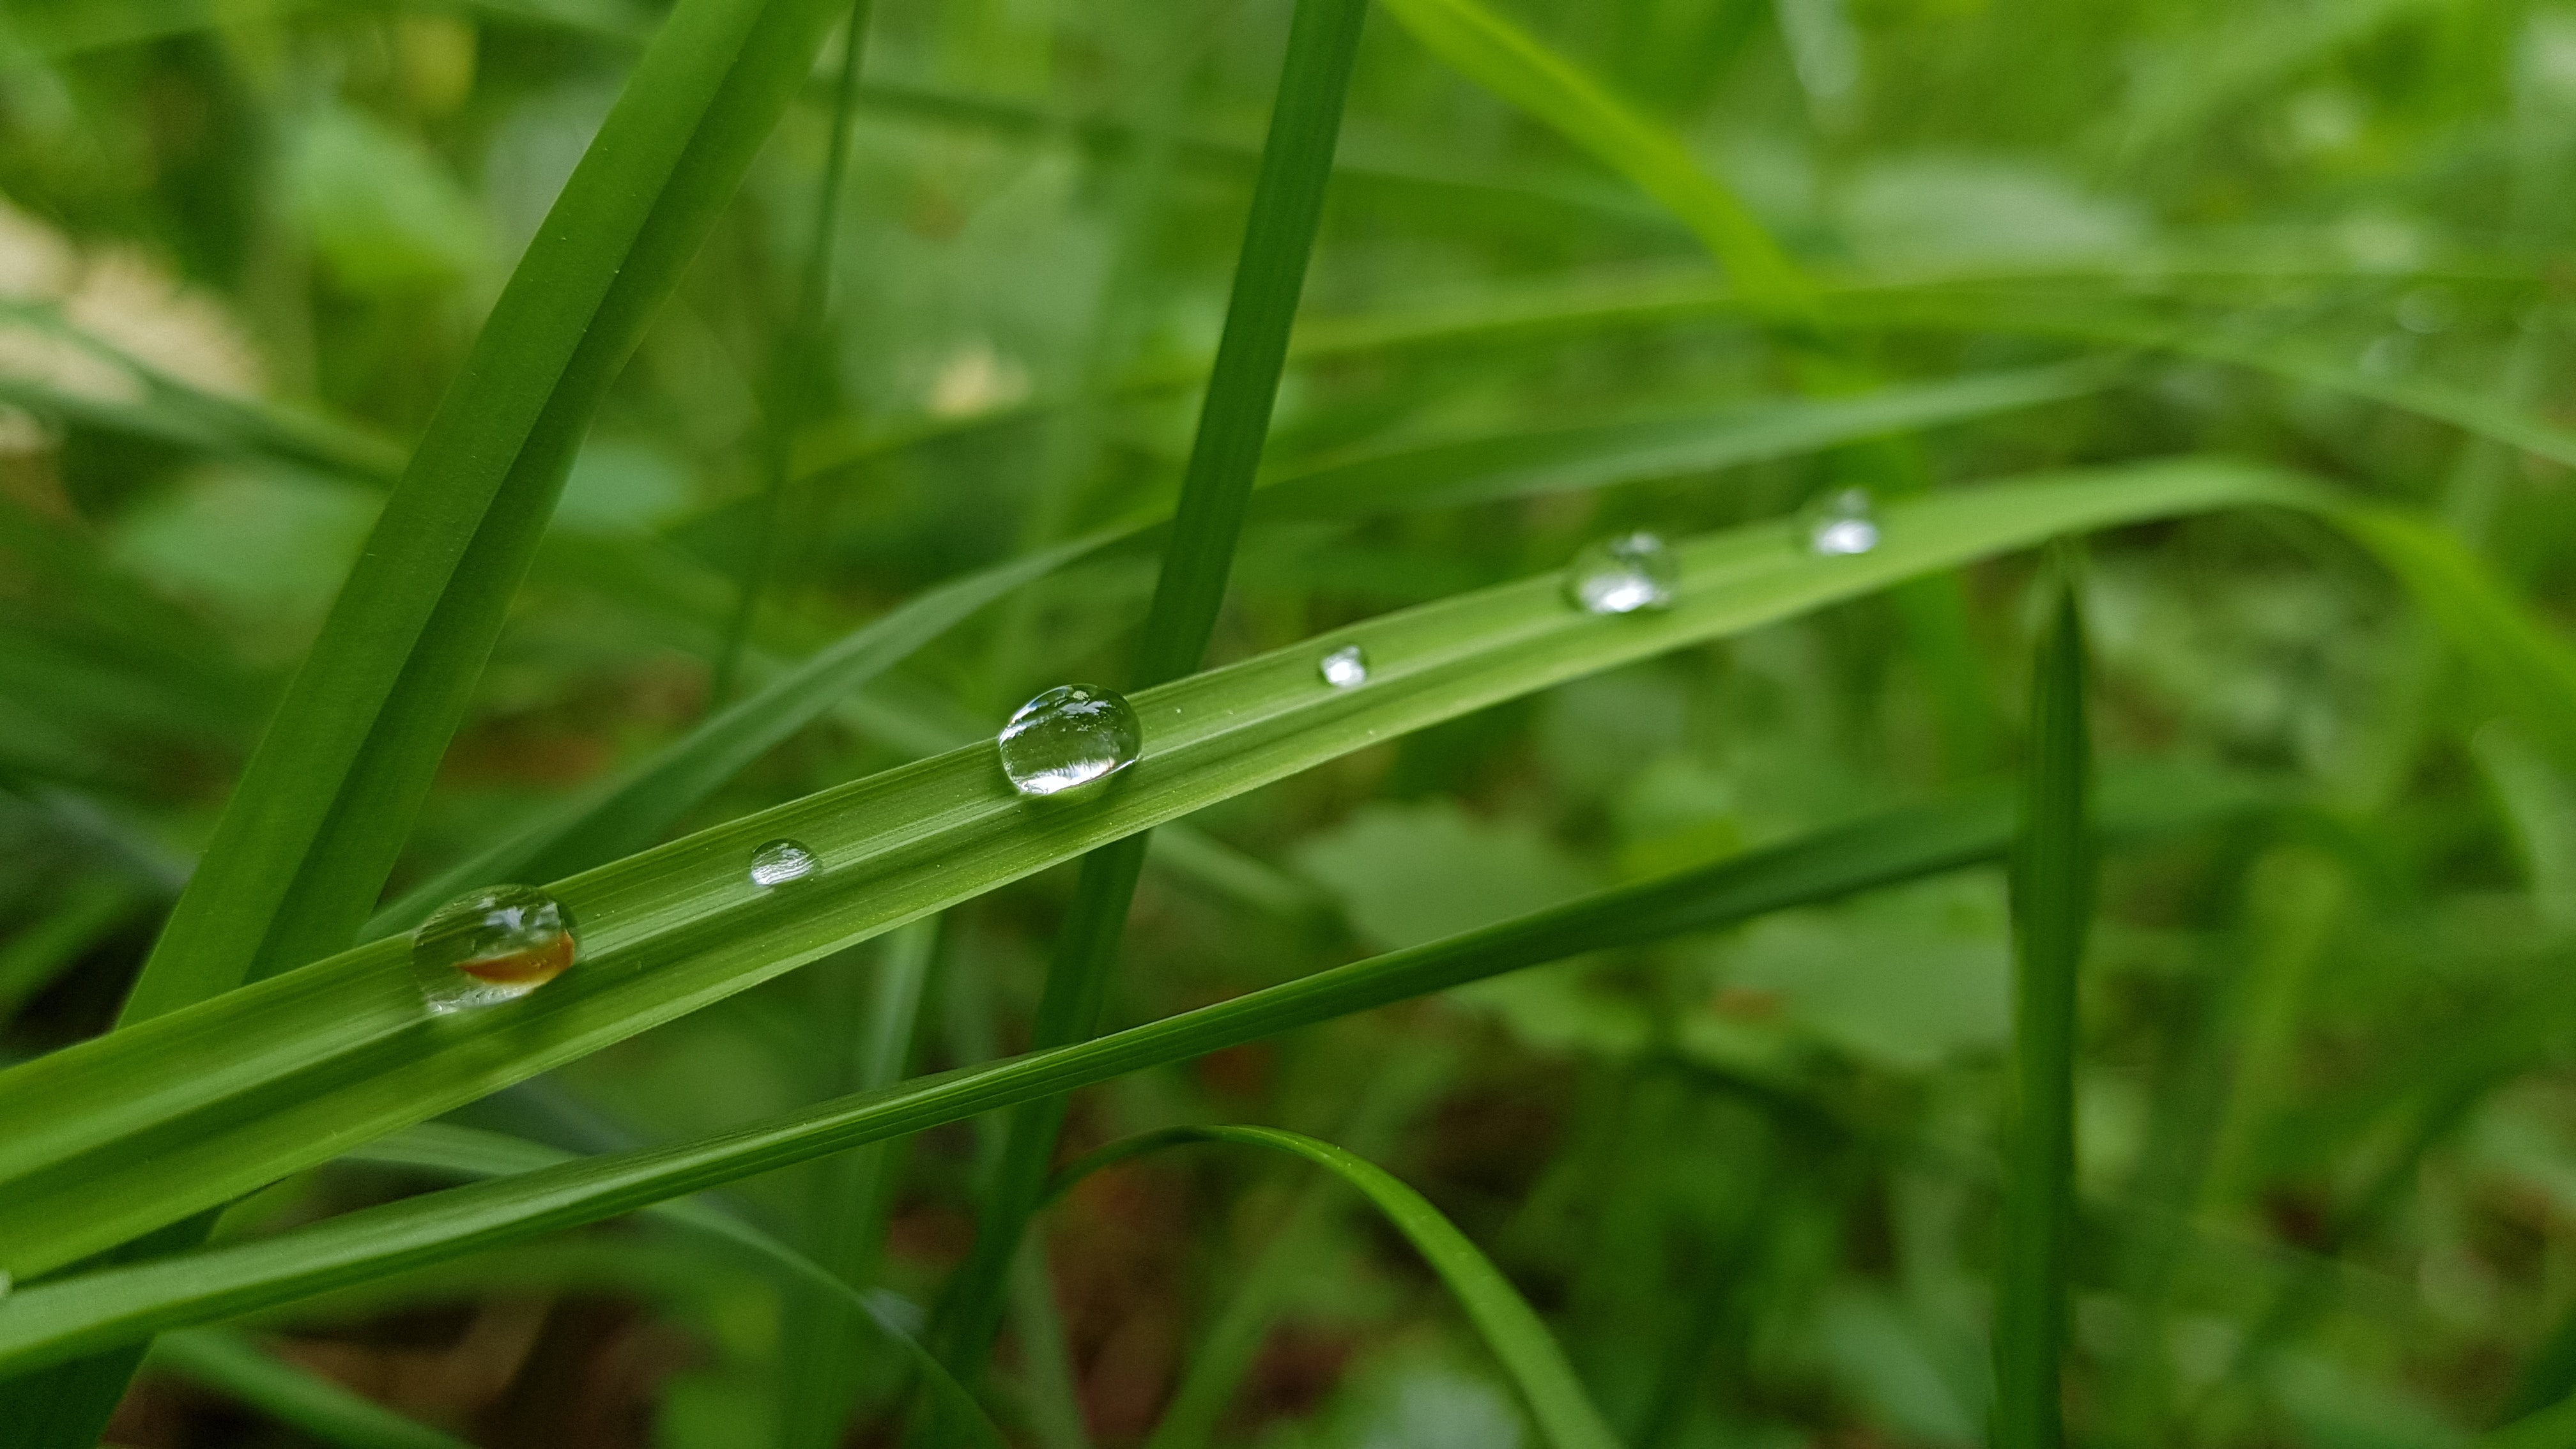
moisture, dew, water, drop, grass, green, leaf, terrestrial plant, plant, black hair, grass family, plant stem, close up, sweet grass, macro photography, organism, hierochloe, chrysopogon zizanioides, crop, sedge family, lemongrass, vascular plant, arrowgrass